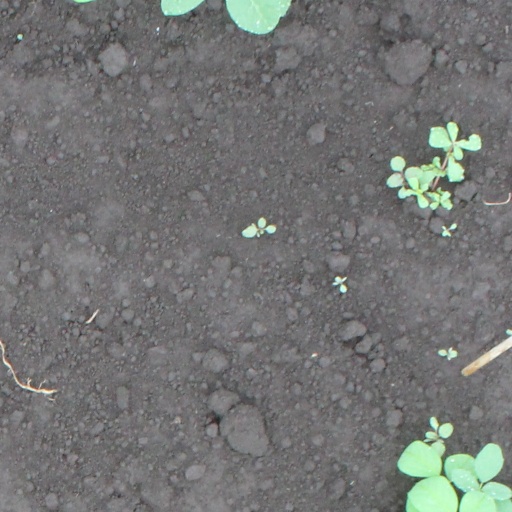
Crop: soybean